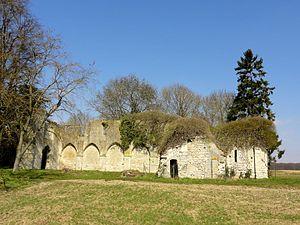
Vue d'ensemble depuis le sud.
L'église Notre-Dame-de-la-Nativité et Saint-Jacques de Champlieu est une ancienne église catholique paroissiale située à Orrouy, en France. Elle est connue localement comme la chapelle romane de Champlieu. Les origines de ce qu'il convient plutôt d'appeler une église restent dans l'ombre. Elle pouvait accueillir entre 620 et 640 fidèles, et des fouilles archéologiques ont démontré qu'elle remplace un édifice de l'époque carolingienne au moins aussi grand, voire plus important : situé sur l'un des chemins de Compostelle se confondant avec la chaussée Brunehaut, Champlieu devait avoir une certaine importance jusqu'à l'abandon de cette voie. Au Moyen Âge, pendant une période impossible à préciser, l'église appartient à l'abbaye bénédictine Saint-Crespin-le-Grand de Soissons. Elle est dédiée à Notre-Dame-de-la-Nativité et un prieuré y est associé. Au XVIᵉ siècle au plus tard, église et prieuré dépendent du prieuré de Saint-Thibaut. Après plusieurs incendies, ce prieuré avec sa dépendance de Champlieu sont donnés au couvent des Bénédictins anglais de Paris vers le début du XVIIᵉ siècle.